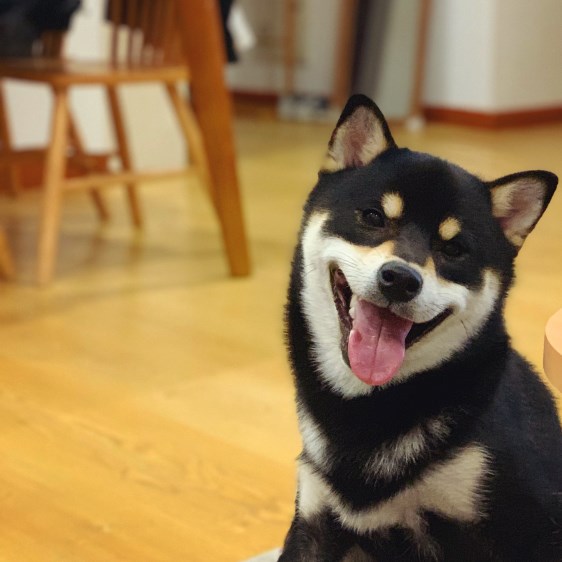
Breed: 1043-n000001-Shiba_Dog